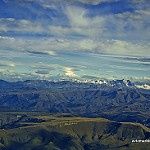
Label: mountain